Megalichthyidae

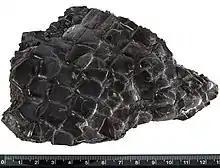
Fossilised scales of "Megalichthys hibberti"

Megalichthyids were fairly primitive tetrapodomorphs, retaining a largely fish-like appearance. Like some other primitive sarcopterygians, their bodies were covered in rhomboid scales that possessed a layer of cosmine (a porous, mineralised tissue). The scales however lacked the peg-and-socket articulations found in some other groups.